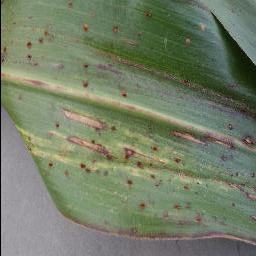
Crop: corn
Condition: (maize)_cercospora_spot_gray_spot